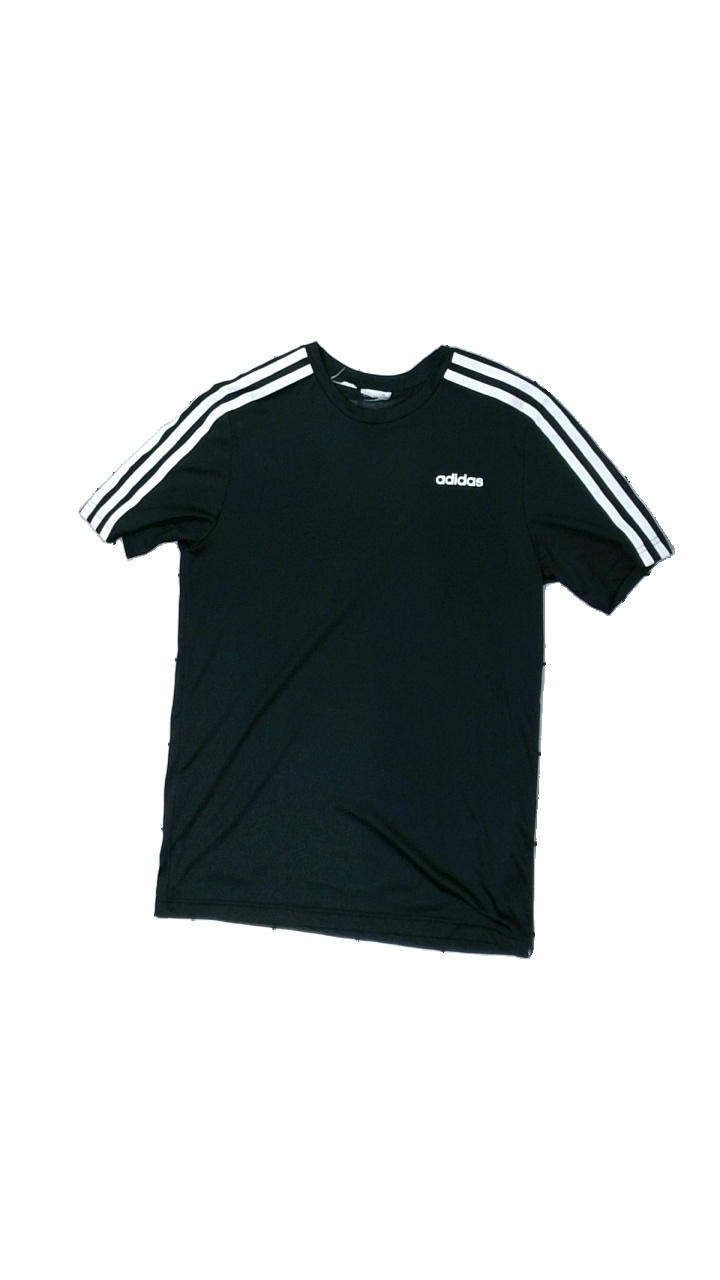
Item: Training Top (Unisex)
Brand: Adidas
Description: unisex training top in black and white
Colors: Black, White
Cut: Regular, C-collar
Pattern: Striped
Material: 100% polyester
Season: All
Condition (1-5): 4
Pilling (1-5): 5
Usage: Reuse
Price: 50-100